ISO 3166-2:UM

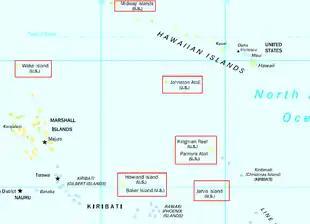
The United States Minor Outlying Islands of the Pacific Ocean

ISO 3166-2:UM is the entry for the United States Minor Outlying Islands in ISO 3166-2, a part of the ISO 3166 standard published by the International Organization for Standardization (ISO), which defines codes for the names of the principal subdivisions (e.g., provinces or states) of all countries coded in ISO 3166-1. Currently, the United States Minor Outlying Islands has ISO 3166-2 codes defined for its nine subdivisions. As an outlying area of the United States, the United States Minor Outlying Islands are also assigned the ISO 3166-2 code under the entry for the United States, .